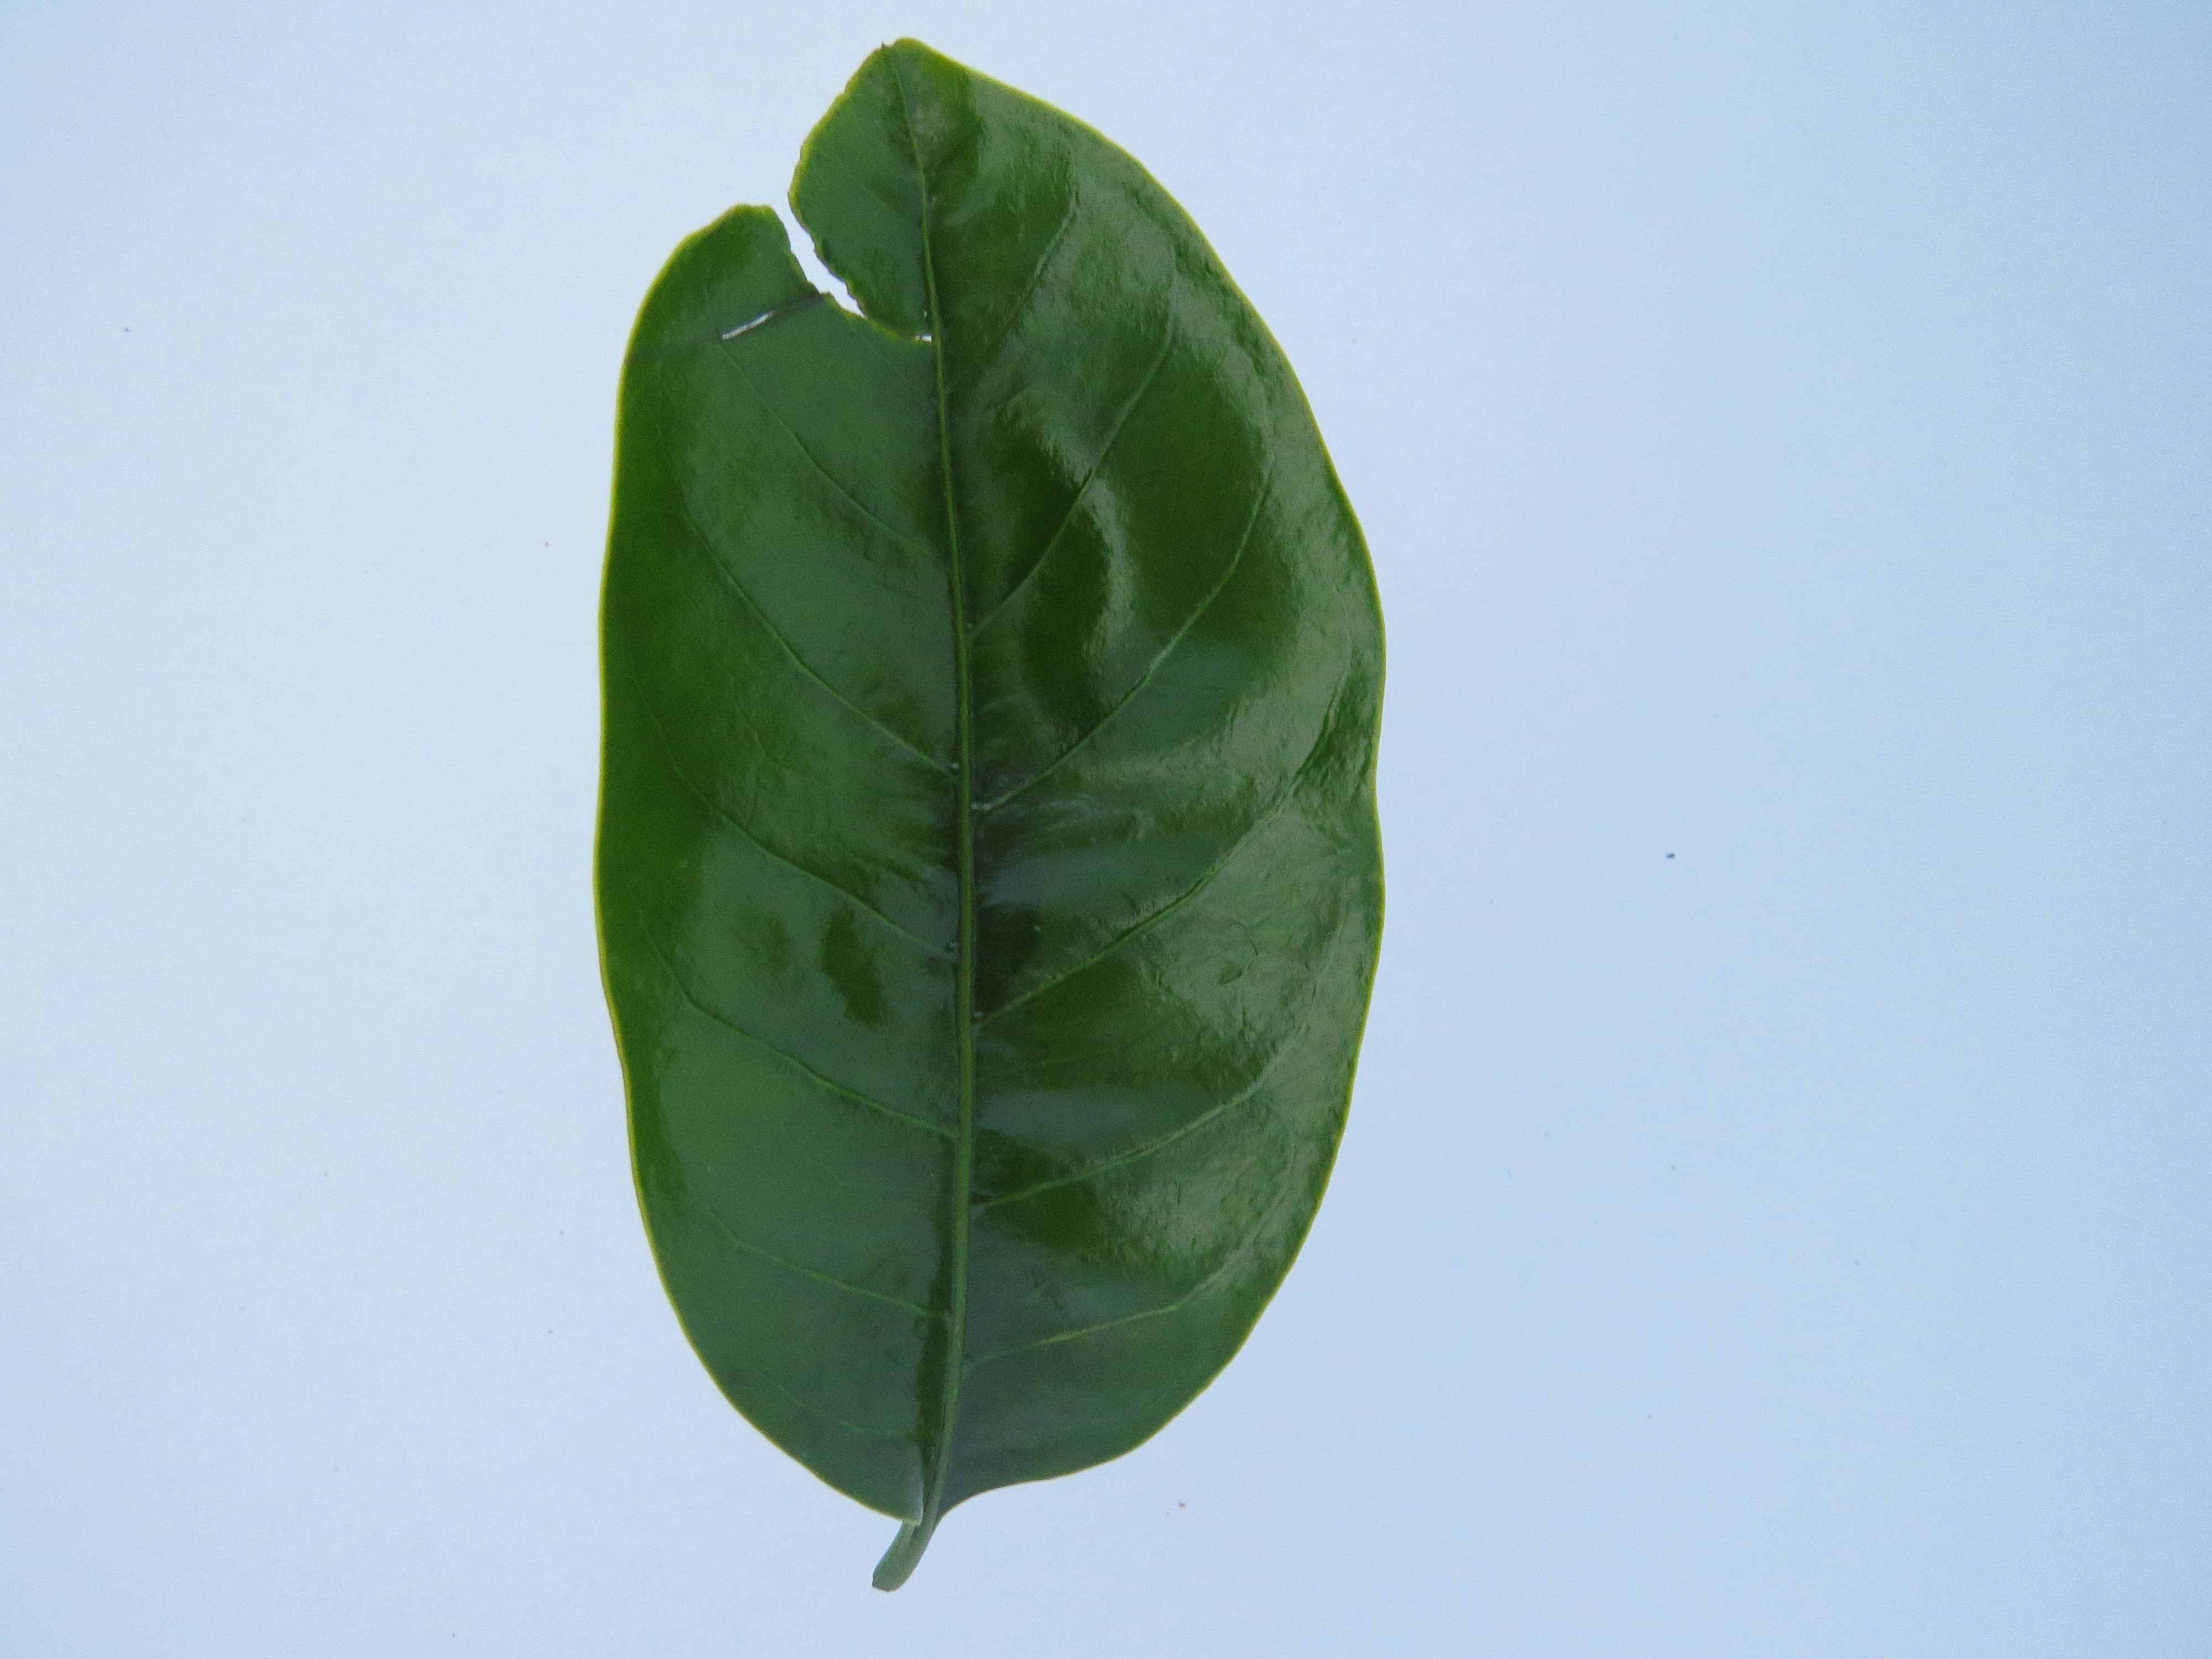
Label: boron-B